Frick and Frack

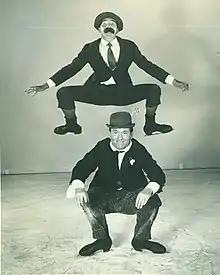
1953 press photo of Frick (bottom) and Frack (top)

Frick and Frack were a comedic ice skating duo of Swiss skaters who went to the United States in 1937 and joined the original Ice Follies show. "Frick" was Werner Groebli (21 April 1915 – 14 April 2008), born in Basel. "Frack" was Hans Rudolf "Hansruedi" Mauch (2 May 1919 – 4 June 1979), also born in Basel. Frick and Frack were known for often skating in Alpine "Lederhosen" while performing eccentric tricks on ice, including the "cantilever spread-eagle", created by Groebli; and Mauch's "rubber legs", twisting and bending his legs while skating in a spread eagle position. Only a few skaters have successfully performed the duo's routines since.